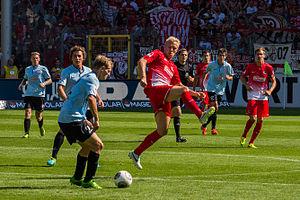
2ème journée de Bundesliga. Match SC Freiburg vs FSVMainz au MAGE SOLAR Stadion le samedi 17 août 2013.